Roberto Puno

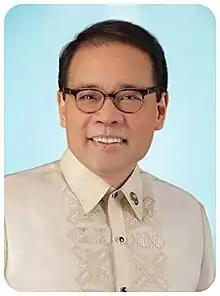

Roberto Villanueva Puno (born March 27, 1962), commonly known as Robbie Puno, is a Filipino politician currently serving as a Deputy Speaker of the House of Representatives of the Philippines since July 25, 2022. A member of the National Unity Party (NUP), he represents the 1st District of Antipolo in the House of Representatives. He has held this position for multiple terms, serving from 2007 to 2016 and again from 2019 to the present.